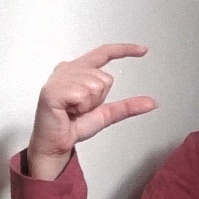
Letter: dal